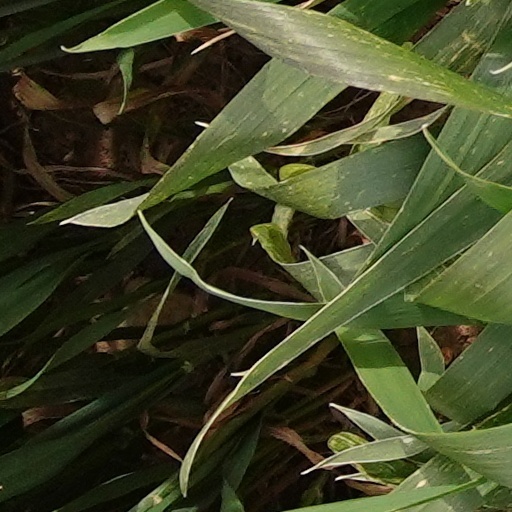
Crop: wheat